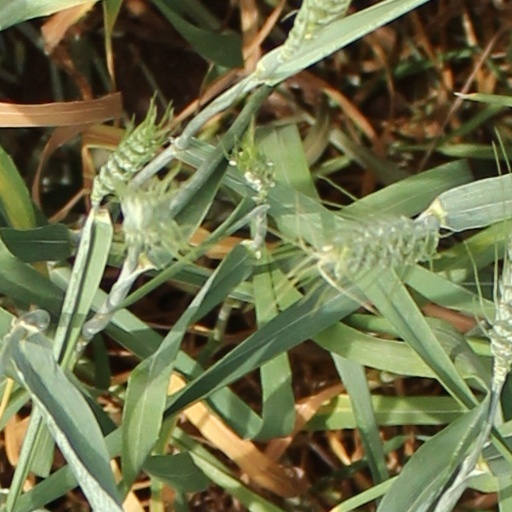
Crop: wheat